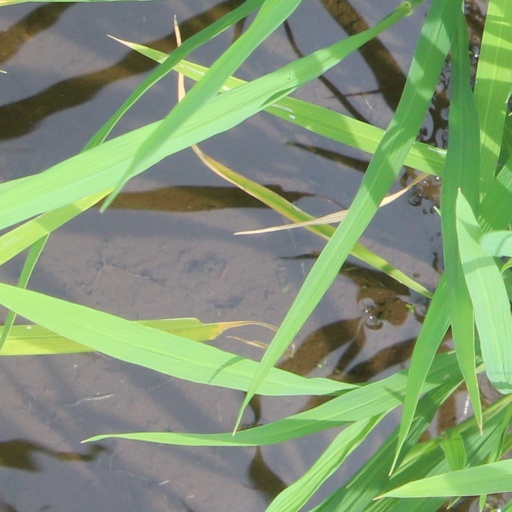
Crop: rice